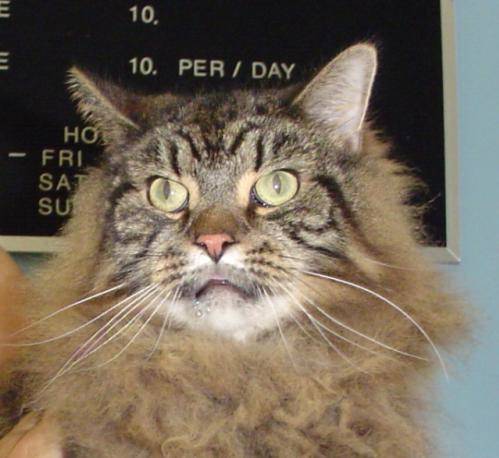
Label: cat